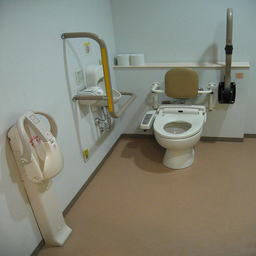
A handicap bathroom consisting of a toilet and sink.
A bathroom equipped for someone who is handicapped.
The bathroom is equipped with many electronic devices.
A large handicapped toilet area with several assistive devices.
A bathroom has a brown floor a shelf and toilet.